Elaine Hsiao

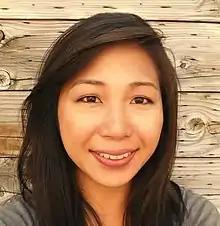
Hsiao in 2014

Elaine Yih-Nien Hsiao is an American biologist who is Professor in Biological Sciences at University of California, Los Angeles. Her research considers the microbes that impact human health. She was a 2022 Laureate for the Blavatnik Awards for Young Scientists.